Iskole

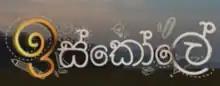
Iskole title card

Iskole is a Sri Lankan television prime-time soap opera broadcast on TV Derana since 2021. It was released on 8 March 2021 and continues in every weekday from Monday to Friday at 7:30 pm to 8:00 pm. It is written by Saman Edirimunee and Directed by Diluka Prasad Gunathilake.